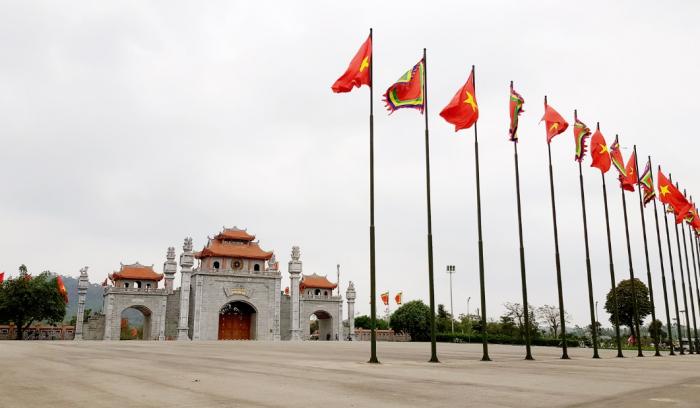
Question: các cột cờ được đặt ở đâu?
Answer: các cột cờ được dựng trước cổng thành